Venetian Ghetto

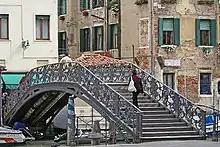
Ponte de Gheto Novo

The Ghetto is an area of the Cannaregio sestiere of Venice, divided into the "Ghetto Nuovo" ("New Ghetto"), and the adjacent "Ghetto Vecchio" ("Old Ghetto"). These names of the ghetto sections are misleading, as they refer to an older and newer site at the time of their use by the foundries: in terms of Jewish residence, the Ghetto Nuovo is actually older than the Ghetto Vecchio. The ghetto was connected to the rest of the city by two bridges that were only open during the day. Gates were opened in the morning at the ringing of the "marangona", the largest bell in St. Mark's "Campanile" (belfry), and locked in the evening. Permanent, round-the-clock surveillance of the gates occurred at the Jewish residents' expense. Strict penalties were to be imposed on any Jewish resident caught outside after curfew. Areas of Ghetto Nuovo that were open to the canal were to be sealed off with walls, while outward facing quays were to be bricked over in order to make it impossible for unauthorized entry or exit. The area that was considered to be "Ghetto Vecchio" later on, was once an area where Christians lived and once the Christians relocated, the area became available for non-Venetian Jewish merchants to stay while working in the city temporarily.